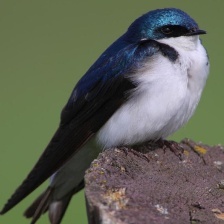
Species: TREE SWALLOW
Scientific name: TACHYCINETA BICOLOR